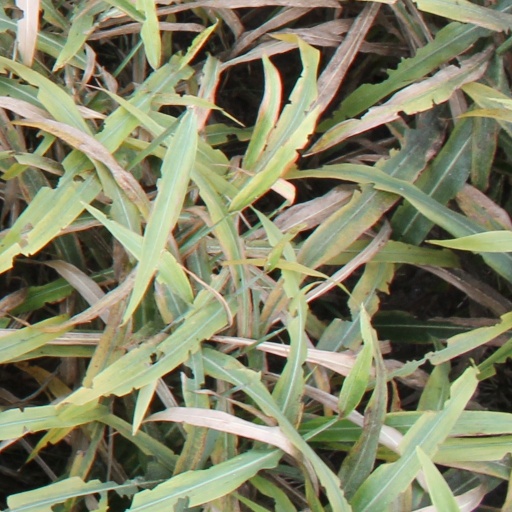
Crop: sorghum